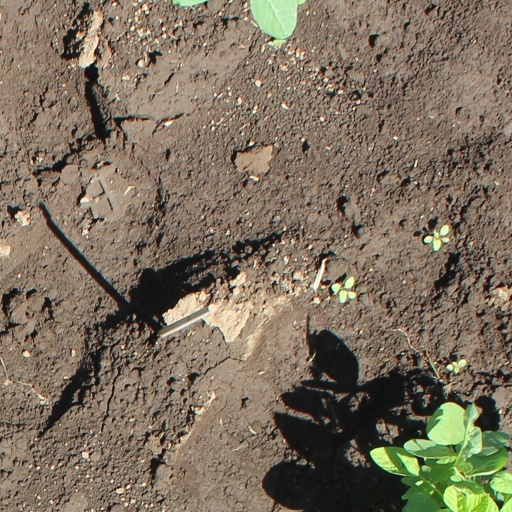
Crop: soybean